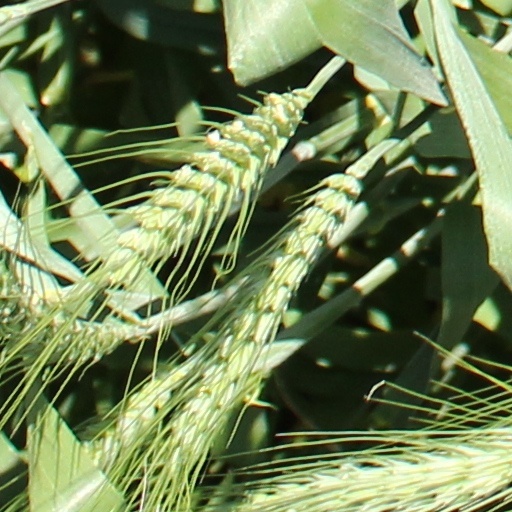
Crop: wheat